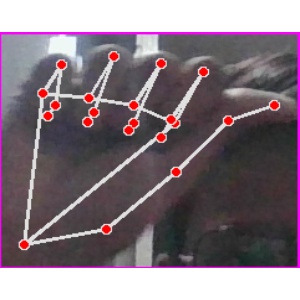
अक्षर: छ